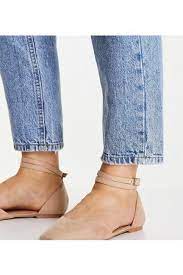
Label: Ballet Flat